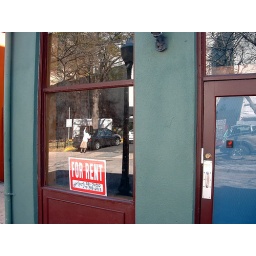
The reflection of the woman at her car in the window of this vacant storefront is what caught my attention here.